Bell UH-1 Iroquois variants

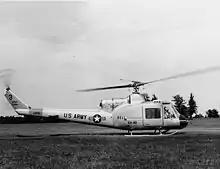
A Bell XH-40, a prototype of the UH-1

The first Bell helicopter to use a turbine engine was a modified Model 47 (designated XH-13F), which had its initial flight in October 1954. The U.S. Army began a competition for a new helicopter for general utility and medical/casualty evacuation in 1955. In June 1955, Bell Helicopter was awarded a contract to develop the next generation turbine-powered utility helicopter for the U.S. Army. The resulting Bell Model 204 was designated XH-40 by the U.S. military and first flew on 22 October 1956. Two more prototypes were built in 1957, and six YH-40 pre-production helicopters were delivered in 1958. The YH-40's cabin was lengthened by , and had more ground clearance compared to the XH-40.